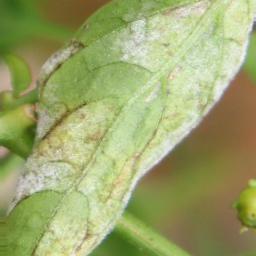
Label: powdery mildew